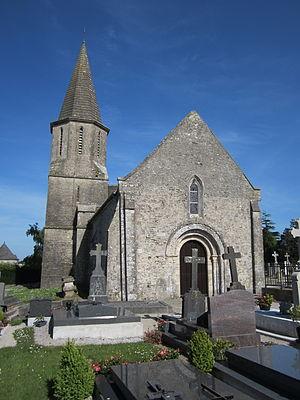
Église Saint Julien d'Urville-Bocage, Manche This building is indexed in the Base Mérimée, a database of architectural heritage maintained by the French Ministry of Culture,
Urville est une commune française, située dans le département de la Manche en région Normandie.